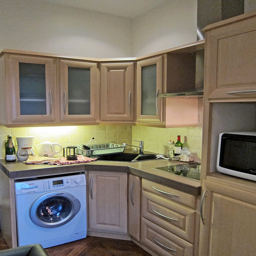
The small kitchen has a dish washer and a microwave.
Is there a washing machine or a dishwasher in the kitchen?
A kitchen with wooden cabinets and a washing machine
There is a washing machine is this kitchen.
A kitchen has a sink, microwave, and washer in it.